Jim Marurai

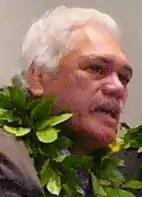

Jim Marurai (9 July 1947 – November 2020) was a Cook Islands politician who served as Prime Minister of the Cook Islands from 2004 to 2010. He was a member of the Democratic Party.